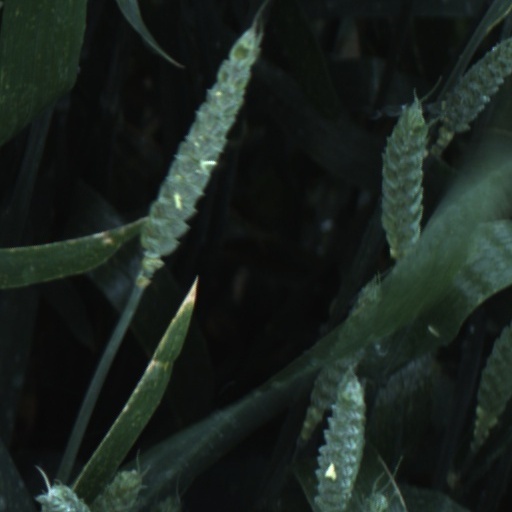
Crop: wheat